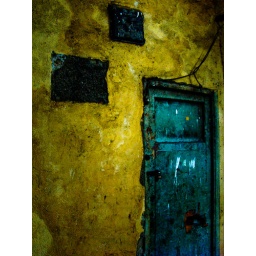
A door of a building located in &amp;quot;El-sayeda Zaineb&amp;quot;, Cairo, Egypt